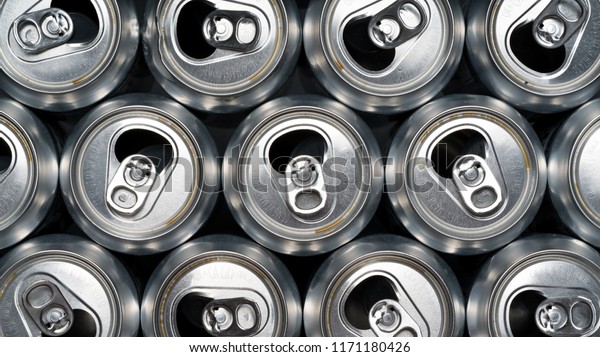
Label: metal